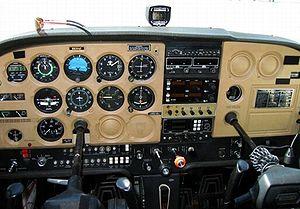
Le Cessna 172 Skyhawk est un avion de tourisme monomoteur à quatre places, construit par la société Cessna depuis 1955. C'est l'avion le plus populaire au monde par le nombre d'exemplaires produits, plus de 44000.